Put to the Test

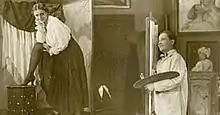

Put to the Test (German: Auf Probe gestellt) is a 1918 German silent comedy film directed by Rudolf Biebrach and starring Henny Porten, Heinrich Schroth and Reinhold Schünzel.